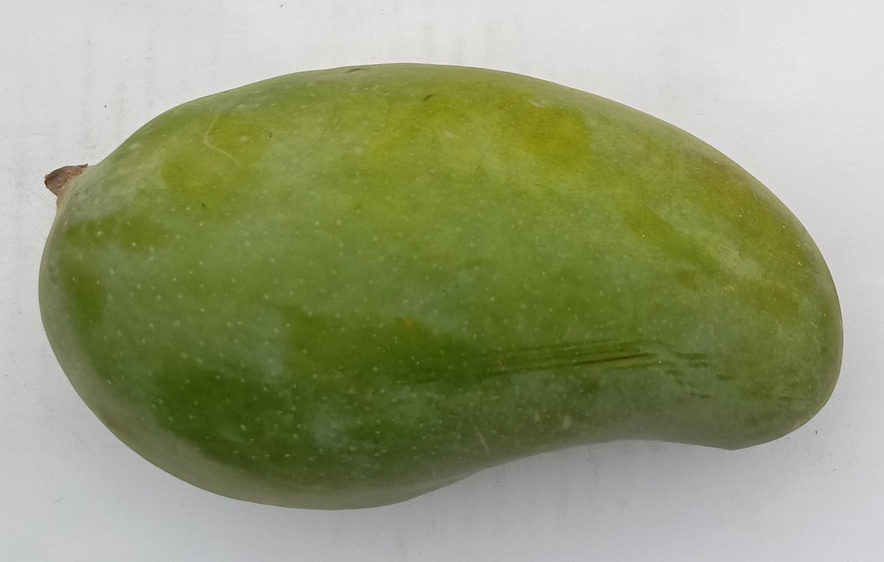
Mango variety: Sindhri